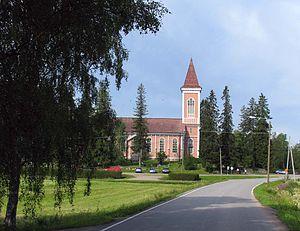
Carl Axel Setterberg est un architecte suédois et finlandais qui est connu comme étant le créateur du nouveau Vaasa.
Cet article recense les églises évangéliques-luthériennes de Finlande.
L'église de Toholampi est une église luthérienne située à Toholampi en Finlande.